Ahmose-Nefertari

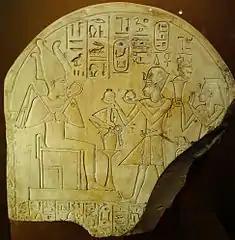
Posthumous stele of Amenhotep I and Ahmose-Nefertari making an offering to Osiris.

Ahmose-Nefertari was born during the latter part of the 17th Dynasty, during the reign of her grandfather Senakhtenre Ahmose. Her father Seqenenre Tao fought against the Hyksos and may have lost his life during a battle. He was succeeded by Kamose. It is possible that Ahmose-Nefertari married Kamose, but no evidence exists of such a marriage.